Second Chance Heroes

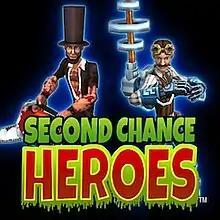

Second Chance Heroes is a 2014 action role-playing hack and slash video game by Canadian indie developer Rocket City Studios that revolves around clones of historical figures fighting enemy forces in an apocalyptic arena. It was released on July 4, 2014. Shortly after the games release it was removed from all app stores and digital marketplaces. The reason for the removal is unknown.